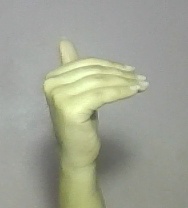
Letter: khaa